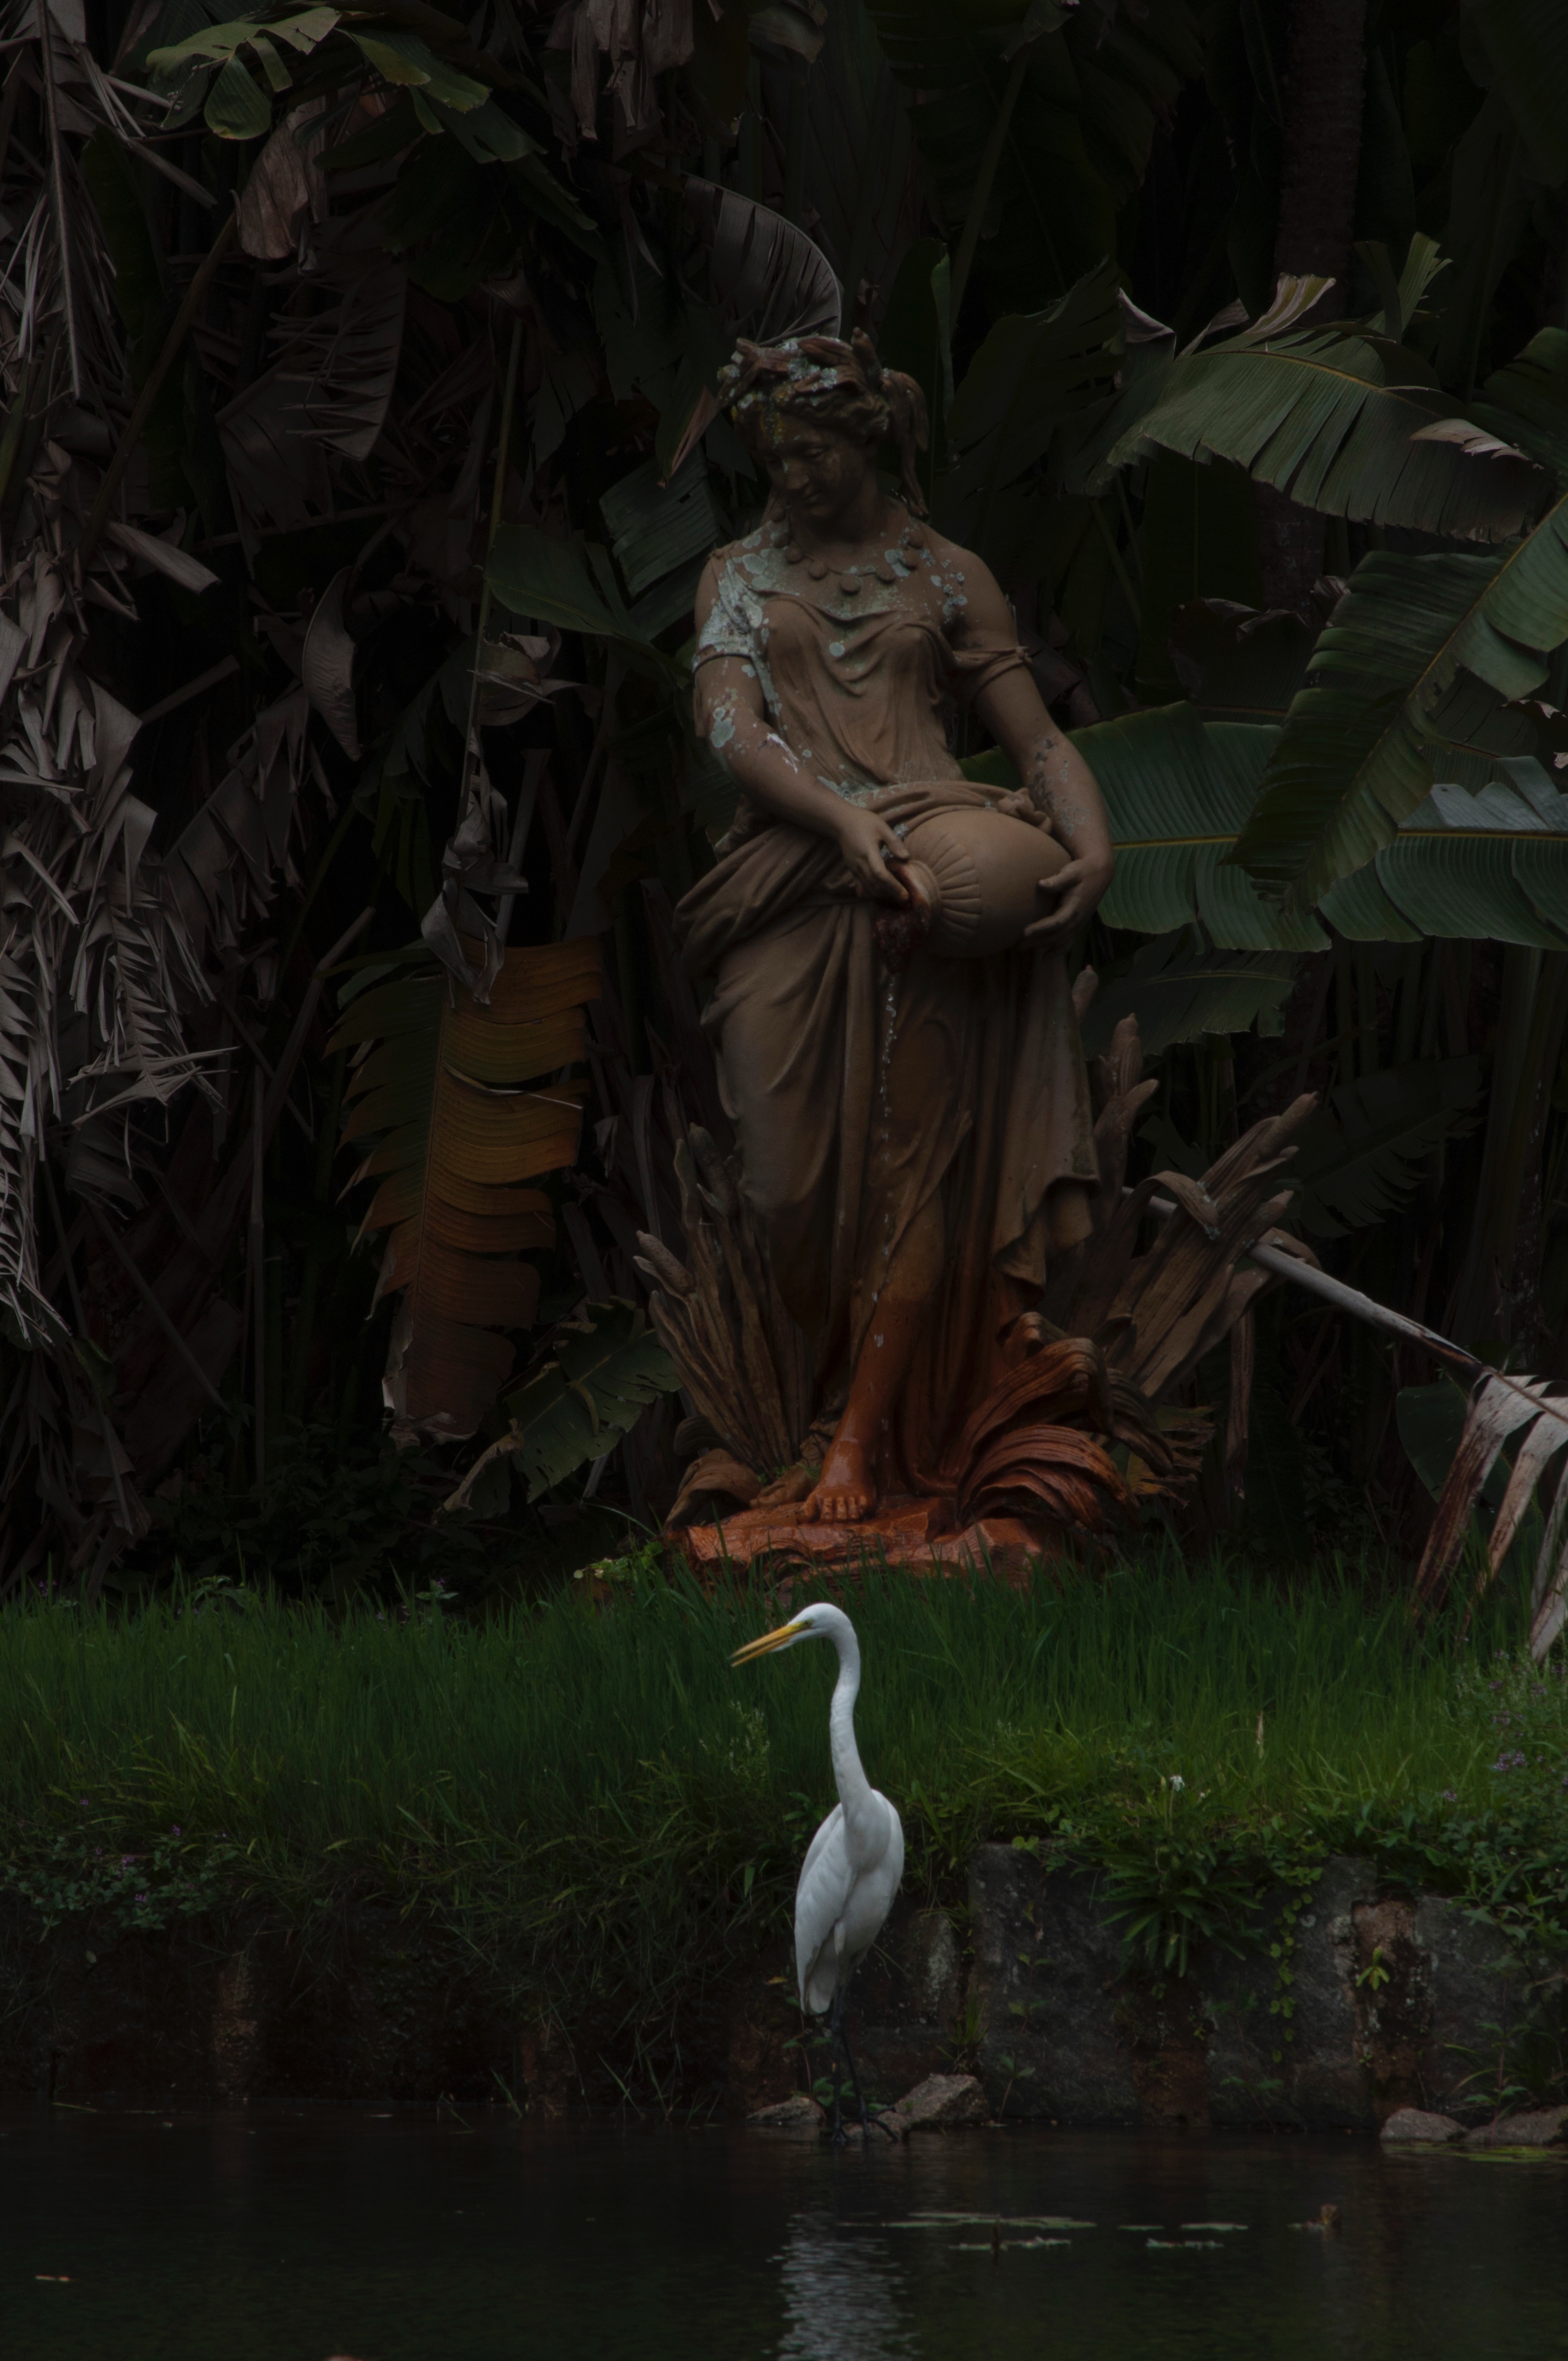
bird, jungle, fauna, habitat, screenshot, mythology